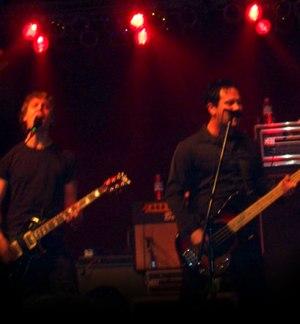
The Juliana Theory est un groupe de rock américain, originaire de Greensburg et Latrobe, en Pennsylvanie. Ils signent au label Tooth & Nail Records, et plus tard avec Epic Records pour la sortie de l'album Love. Ils comptent quatre albums studio avant leur séparation en 2006. Le groupe s'est réuni deux fois depuis ; une fois en 2010 pour huit concerts, et une autre en 2017 pour une tournée spéciale 20 ans.